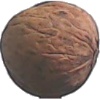
Label: Walnut 1